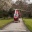
Label: ambulance